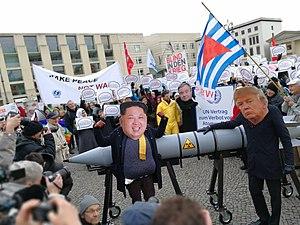
L'ambassade de Corée du Nord en Allemagne est la représentation diplomatique de la Corée du Nord en Allemagne. Elle est située au 5–7 Glinkastraße, à Berlin, la capitale du pays. Son ambassadeur est Pak Nam Jong depuis 2017.